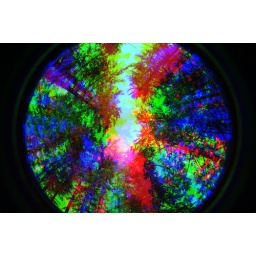
Surrounded by colorful trees